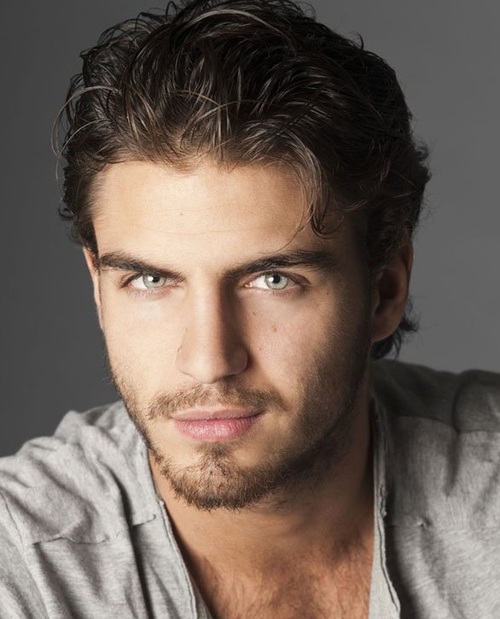
Portrait style: Real Portrait